Central Sheep and Wool Research Institute

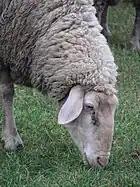

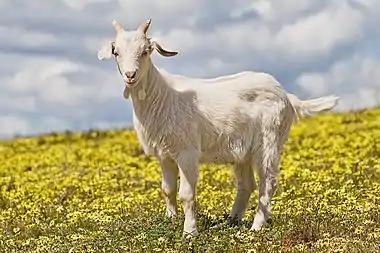

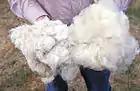

Division of Animal Genetics and Breeding was started in 1966 under the name "Sheep Genetic Section" with a mandate to conduct research on improvement of indigenous breeds of sheep for wool and meat. It was renamed as Division of Animal Genetics and Breeding in 1975. Animal Genetics and Breeding Division carried out pioneer work in the field of crossbreeding for improving the production of mutton, carpet wool, apparel wool and pelt. Various crosses like Avikalin, Bharat Merino, Avimaans, Indian Karakul, Awassi X Malpura and Avivastra were developed at this division. Research was also carried out with indigenous goats (Marwari, Sirohi and Kutchi) to evolve milk and meat producing goats. The biochemical polymorphic studies were undertaken to study the inheritance of various blood constituents and to determine the possible association of these biochemical parameters with economic traits. Cytogenetic studies were initiated in 1982. In 1997, Garole, a prolific microsheep of West Bengal was introduced for increasing prolificacy of Malpura sheep. Marker Assisted Selection (MAS) for prolificacy has been practically used in the routine breeding programme. In 2008, Patanwadi inheritance was introduced into prolificacy project to improve the milk yield and mothering ability. Three breed prolific cross was produced in 2009 and strengthening of prolific flock is in progress. Recently study on understanding the genetic basis of immune response variability in sheep has been initiated. Stalwarts like Dr. M V Krishna Rao, Dr. O N Singh, Dr. R M Acharya, Dr. R Nagercenkar, Dr. A L Chaudhary, Dr. R N Singh, Dr. C L Arora, Dr. S D J Bohra, Dr. B U Khan, Dr. V K Singh and Dr. A L Arora had shaped the development and progress of this division. At present Dr. Arun Kumar is head of the division.